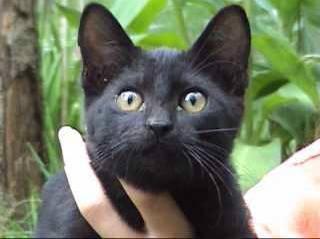
cat